Nikola Dimitrov

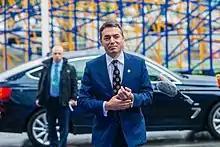
European Informal meeting of ministers for foreign affairs (Gymnich)

Dimitrov, together with his Greek counterpart Nikos Kotzias, signed the Prespa agreement in 2018 in efforts of resolving the Macedonia naming dispute. As a result of this agreement, his country changed its name to North Macedonia.